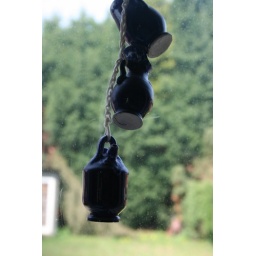
Random pots that hang in our kitchen window, and my back garden